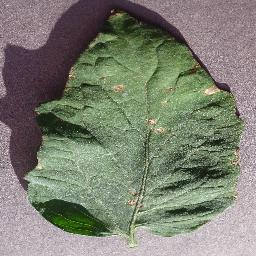
Label: Tomato___Target_Spot